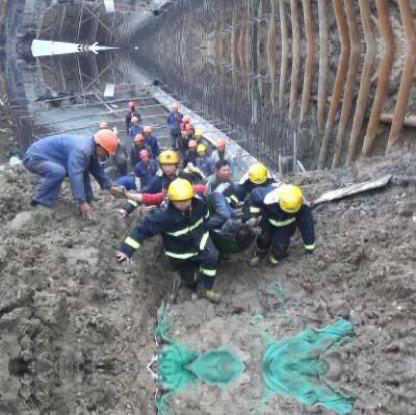
Objects in the image:
label: helmet
label: helmet
label: helmet
label: helmet
label: helmet
label: helmet
label: helmet
label: helmet
label: helmet
label: head